The Letter Of Roger Bacon Concerning The Marvelous Power Of Art And Nature And The Nullity Of Magic

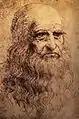
Leonardo da Vinci

The "Letter" has captivated researchers for eight centuries due to its harmonious coexistence of magic and science. It connects Bacon's works on mathematics, natural science, philosophy, and theology, establishing hierarchies and parallels, embodying the medieval struggle between magic, science, and religion. Historian John Rose names Bacon among the six greatest figures in history as a philosopher, theologian, scientist, and writer. However, early 21st-century scholars view Bacon's scientific contributions as limited due to their fragmentary nature.